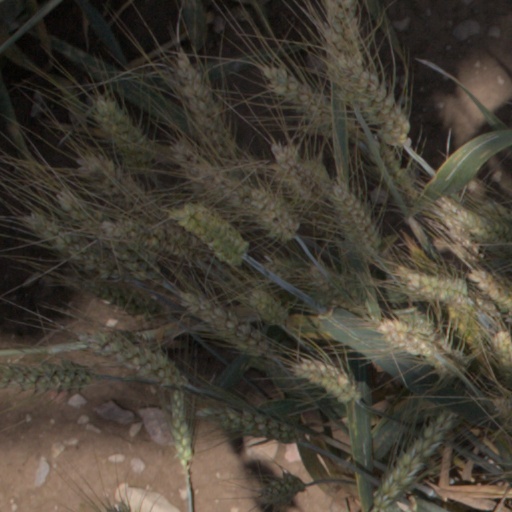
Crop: wheat